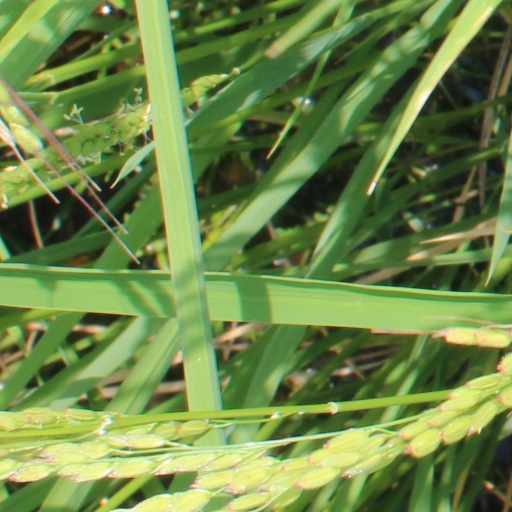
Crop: rice